Bowling Green State University

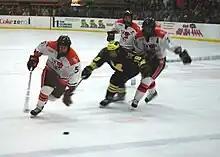
Bowling Green men's ice hockey vs. Michigan

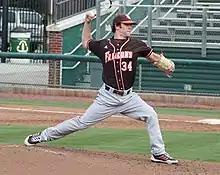
A Falcons baseball player during a 2014 game.

Bowling Green's athletic teams are known as the Falcons. The university participates in NCAA Division I as a member of the Mid-American Conference, part of the Football Bowl Subdivision. In ice hockey, the Falcons are members of the Central Collegiate Hockey Association. The Falcons' main rivals are the Rockets of the University of Toledo. Separated by just on Interstate 75, the two schools celebrate a heated rivalry in several sports. The most well-known of these games is the Battle of I-75, a football game held each year in which the winner takes home the Peace Pipe, a Native American peace pipe placed upon a wood tablet. The university sponsors 16 athletic teams: men's and women's basketball, men's and women's cross county, football, men's and women's golf, women's gymnastics, men's ice hockey, men's and women's soccer, softball, women's swimming, women's tennis, women's track and field, and women's volleyball.